Universe 11

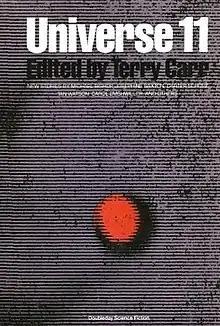
Cover of first edition

Universe 11 is an anthology of original science fiction short stories edited by Terry Carr, the eleventh volume in the seventeen-volume Universe anthology series. It was first published in hardcover by Doubleday in June 1981, with a paperback edition from Zebra Books in January 1983.